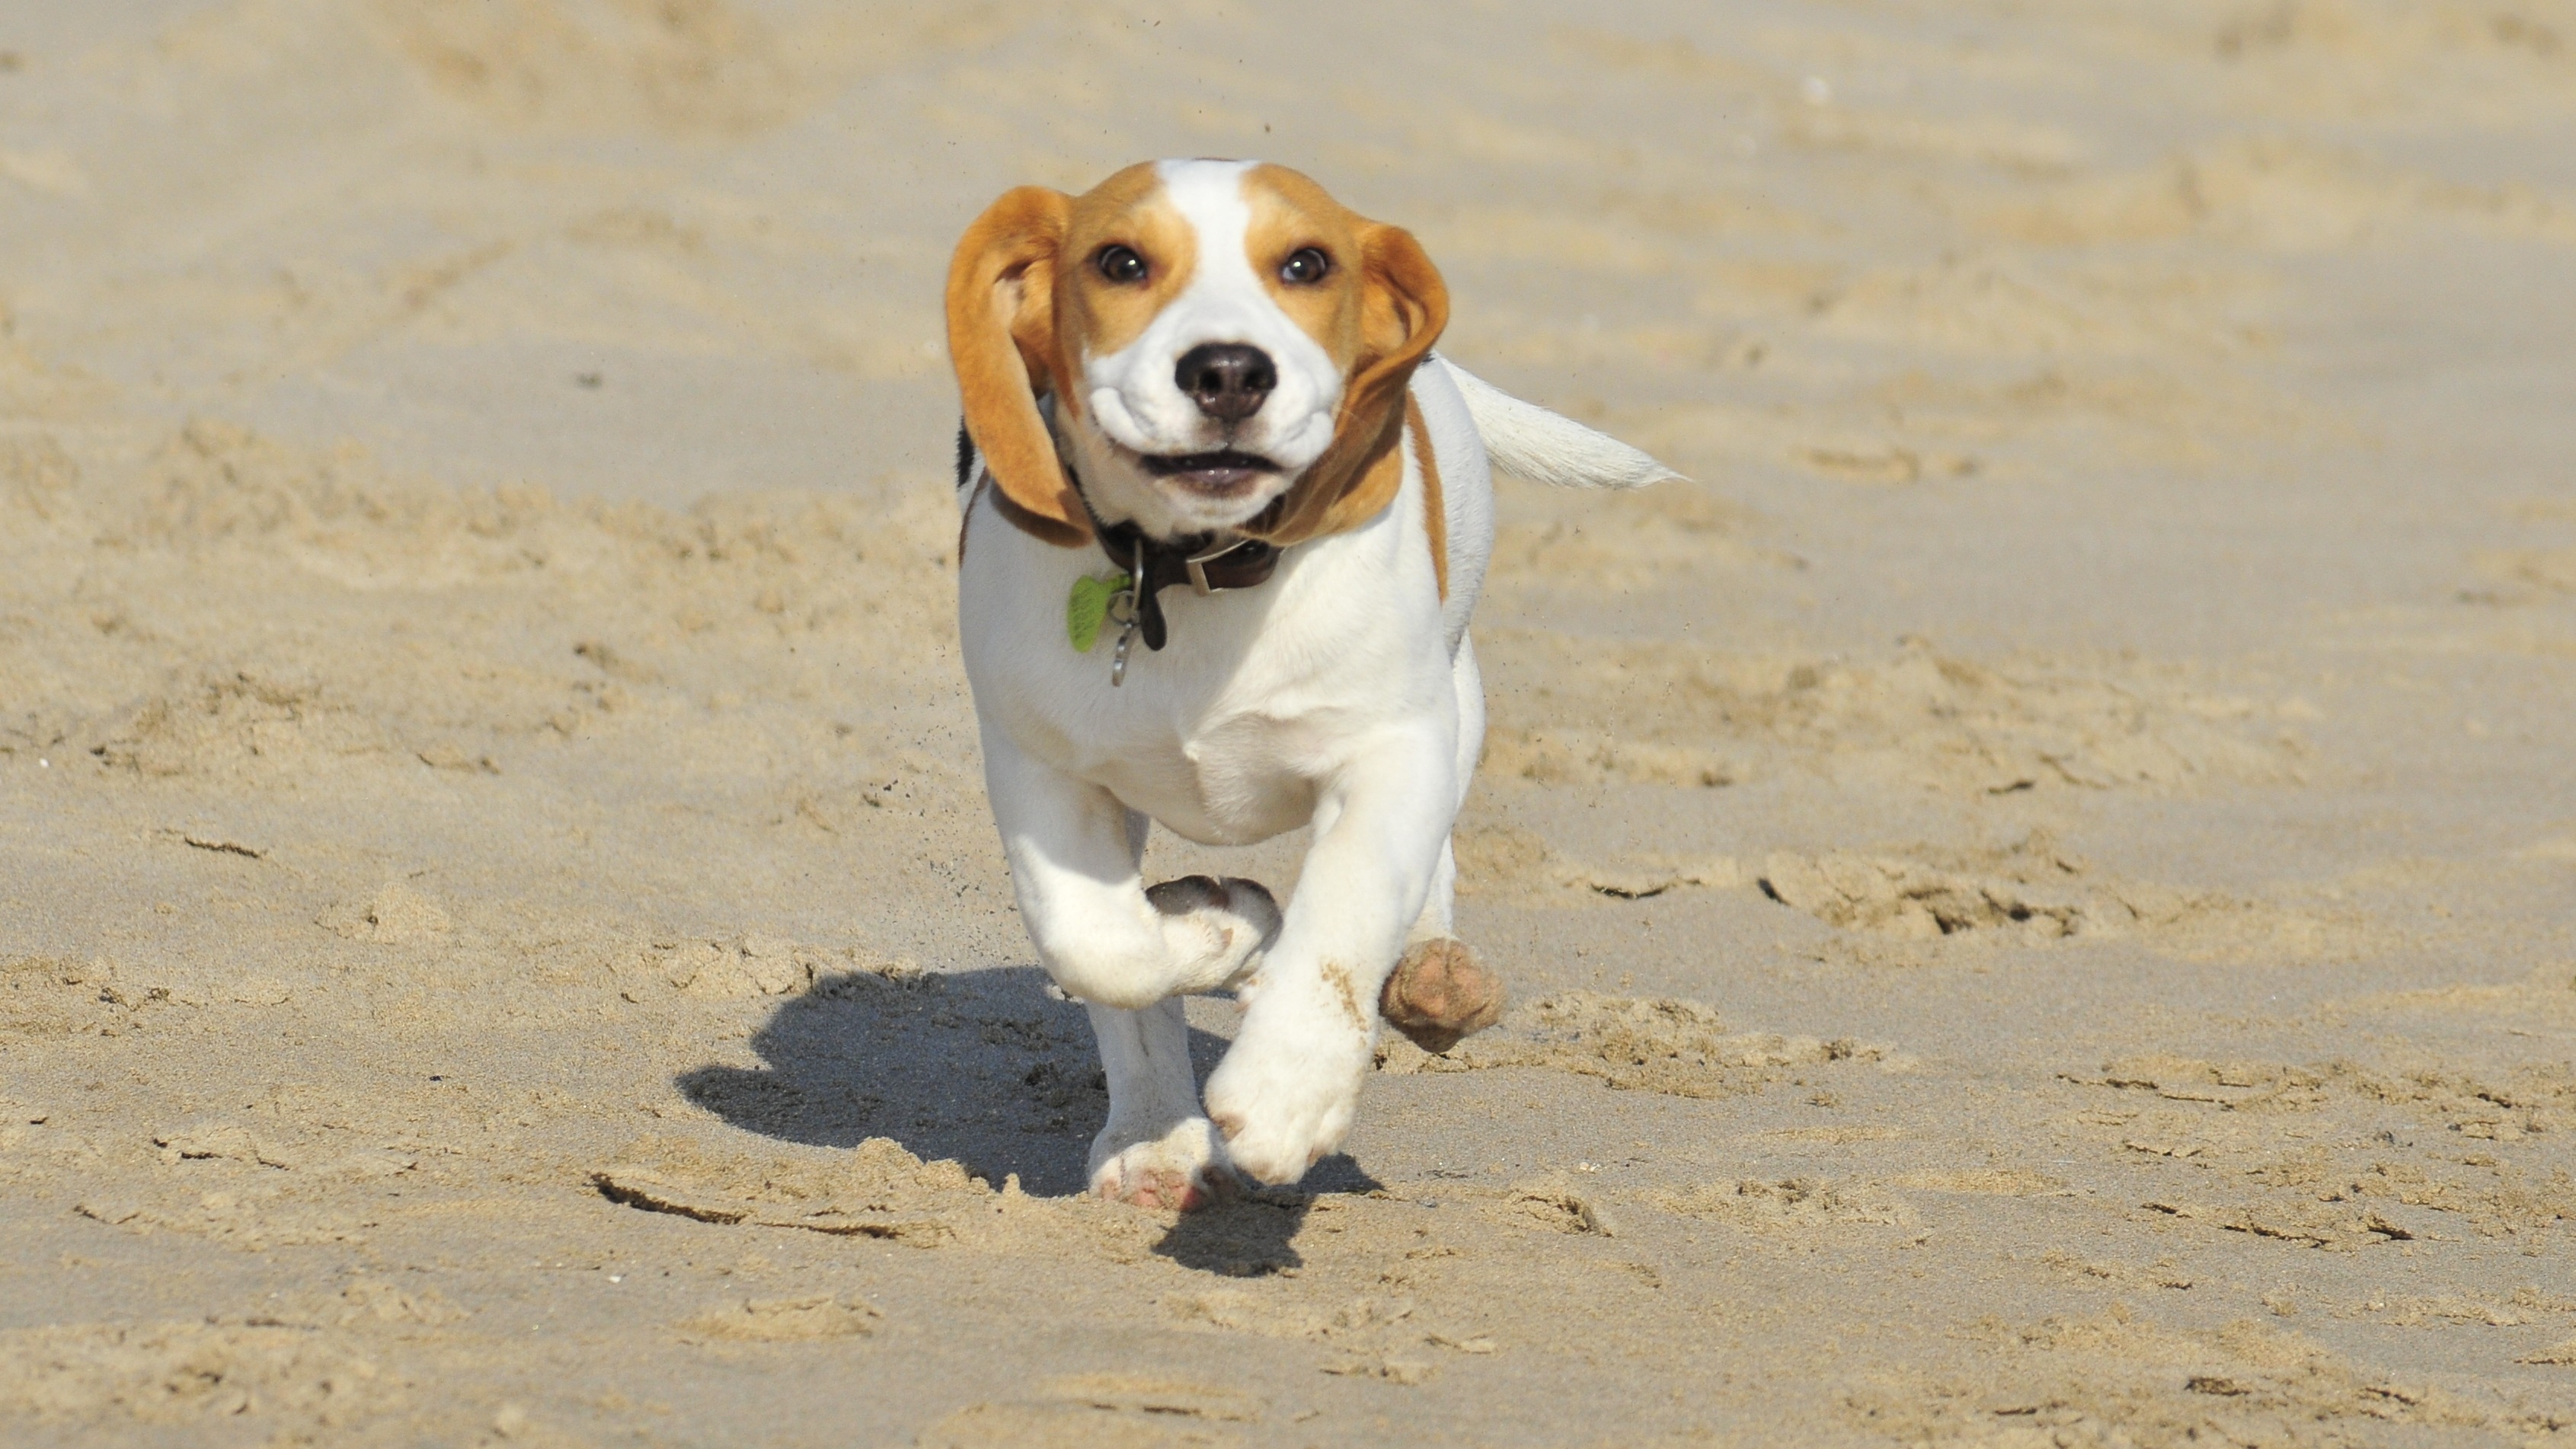
white, puppy, dog, animal, cute, pet, mammal, friend, hound, loving, look, mammals, vertebrate, beagle, harrier, dog breed, dog like mammal, carnivoran, dog crossbreeds, american foxhound, basset art sien normand, english foxhound, beag